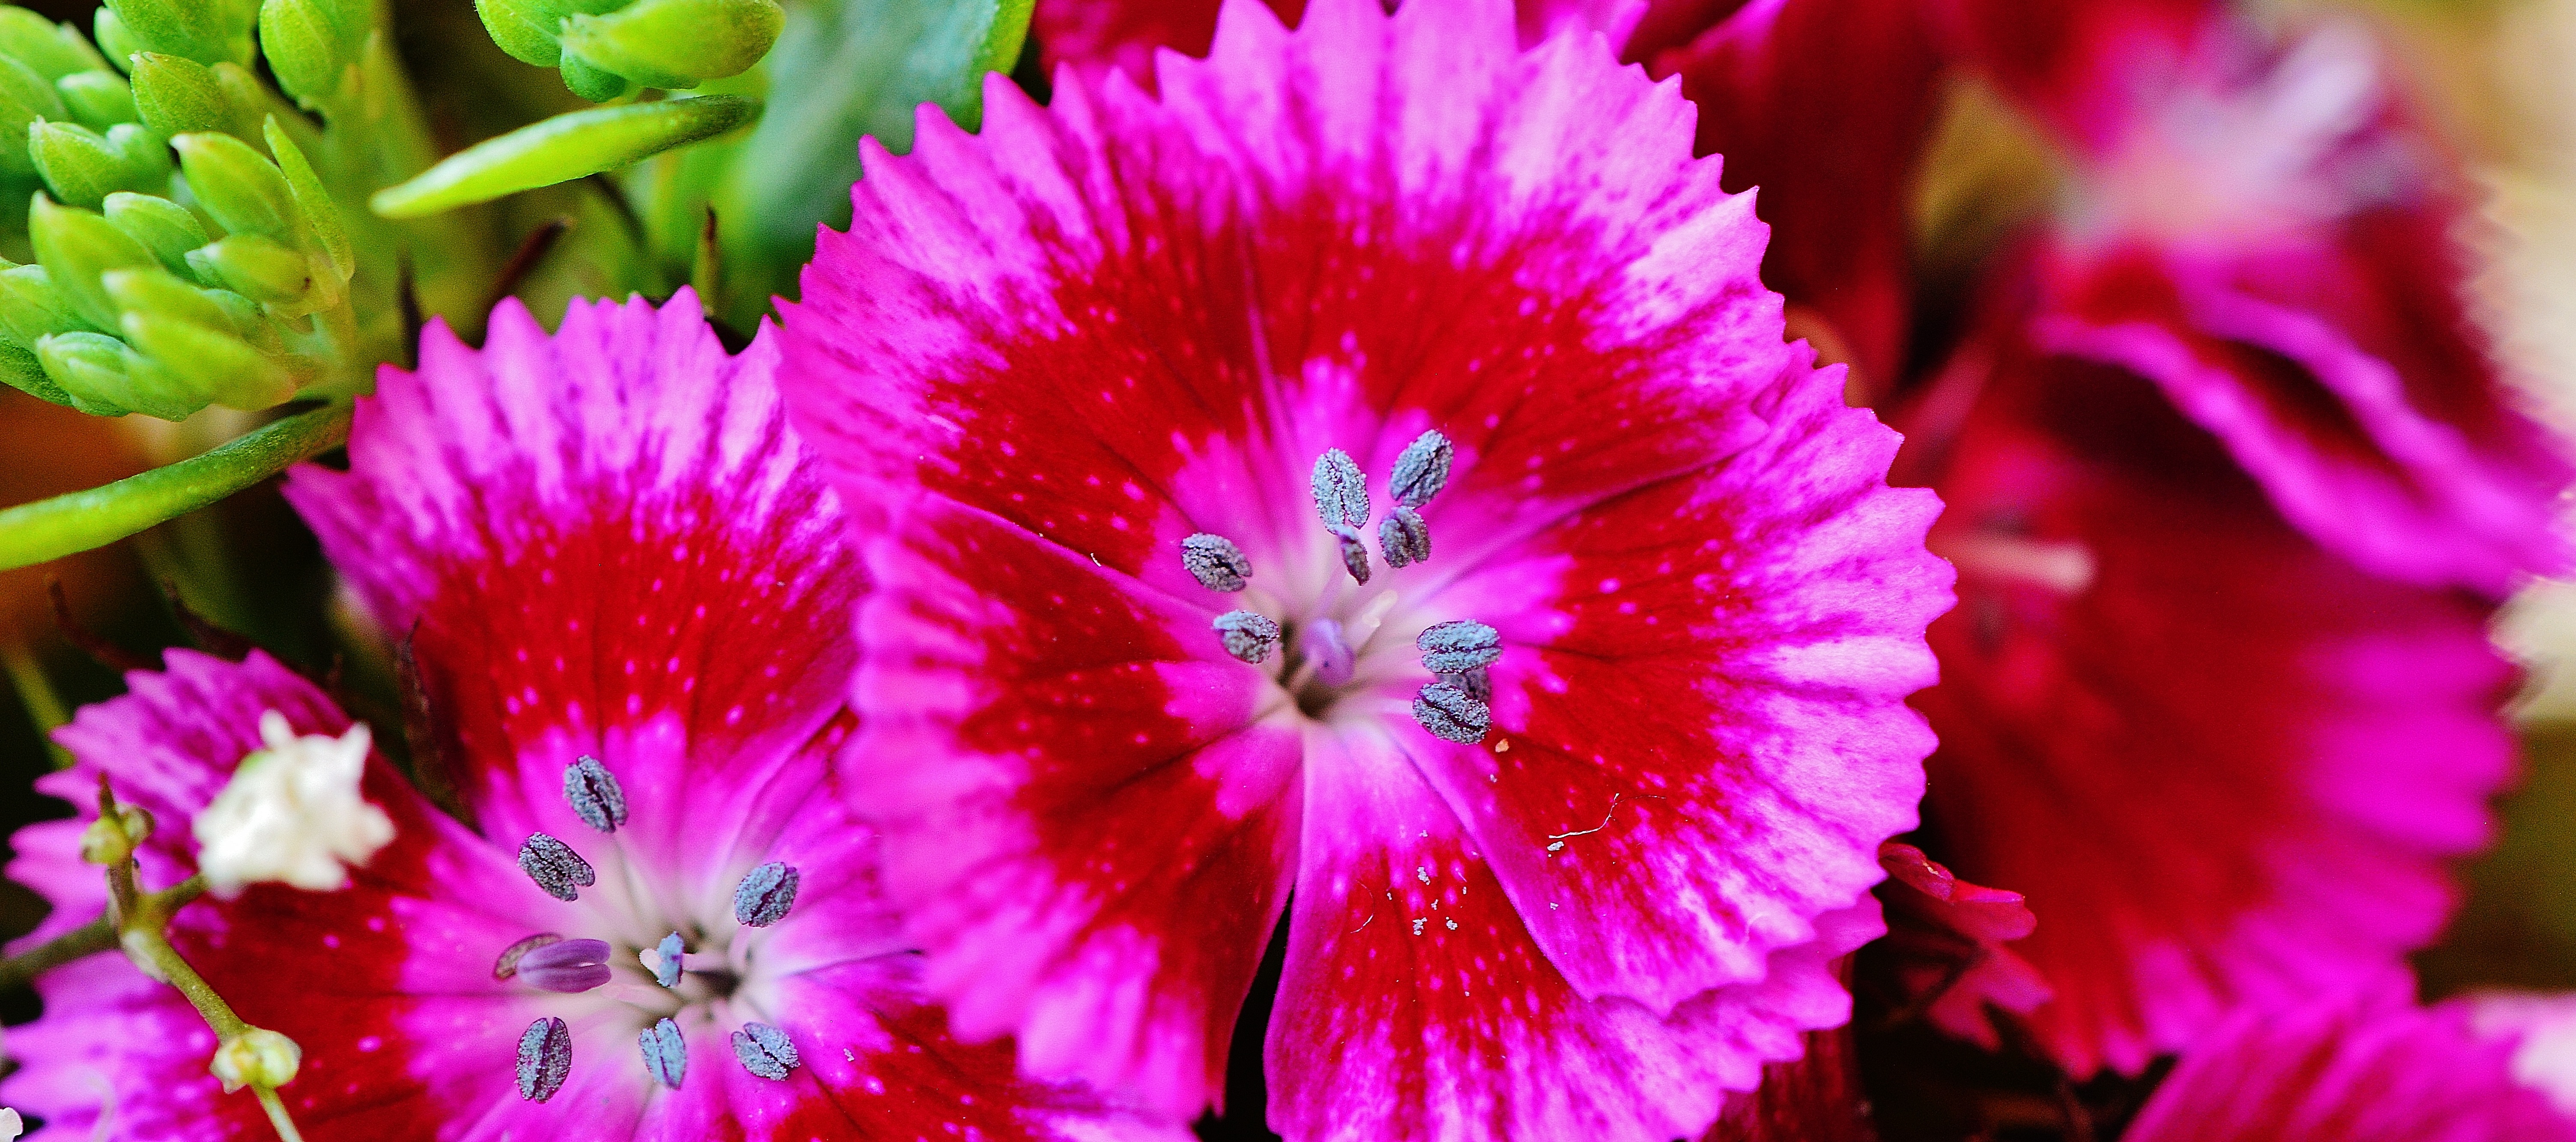
nature, blossom, plant, photography, flower, petal, bloom, summer, botany, garden, pink, flora, wildflower, flowers, close up, carnation, dianthus, macro photography, flowering plant, summer flower, summer plant, annual plant, land plant, pink family